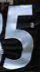
Number: 5